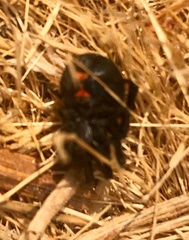
Species: Lactrodectus_hesperus